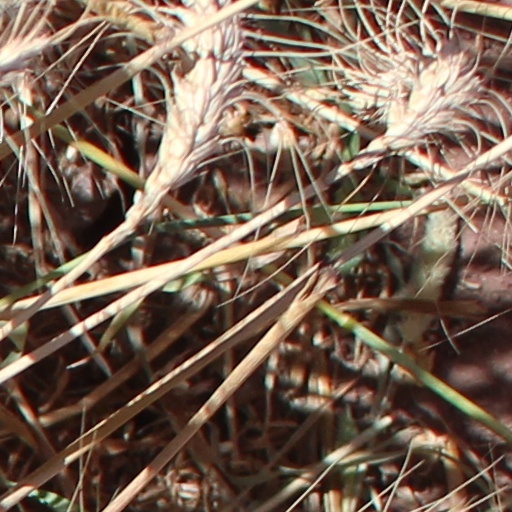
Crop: wheat